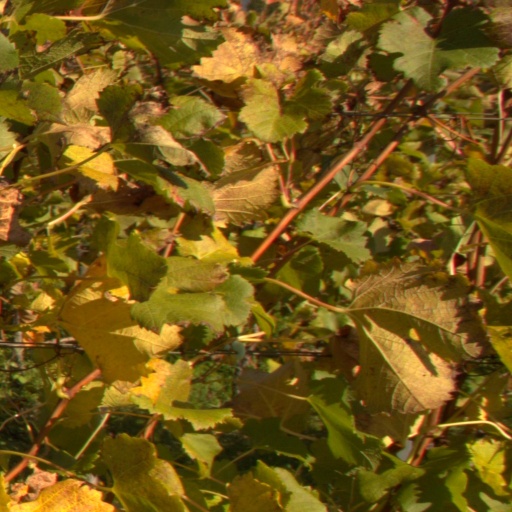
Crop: grape